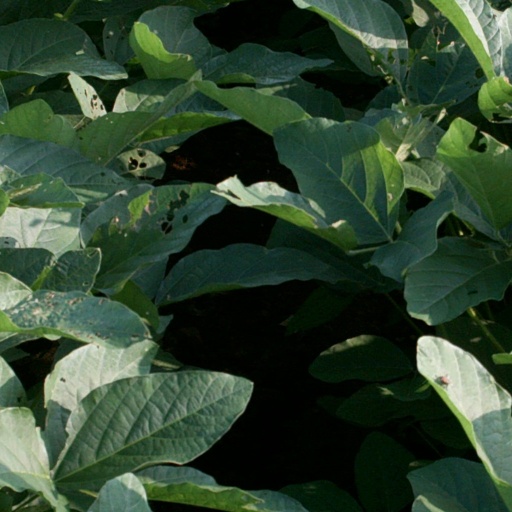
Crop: soybean